Heathenry (new religious movement)

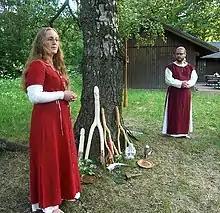
A man and a woman standing outdoors by a tree, wearing red and white robes

In Heathenry, moral and ethical views are based on the perceived ethics of Iron Age and early medieval northwestern Europe, in particular the actions of heroic figures who appear in Old Norse sagas. Evoking a life-affirming ethos, Heathen ethics focus on the ideals of honor, courage, integrity, hospitality, and hard work, and strongly emphasize loyalty to family. It is common for practitioners to be expected to keep their word, particularly sworn oaths. There is thus a strong individualist ethos focused around personal responsibility, and a common motto within the Heathen community is that "We are our deeds". Most Heathens reject the concept of sin and believe that guilt is a destructive rather than useful concept.